Holy Trinity Church Rectory and Convent

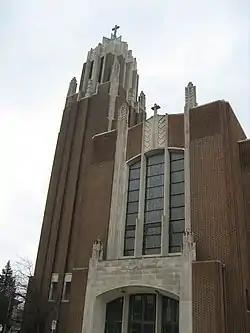

The Holy Trinity Catholic Church Rectory and Convent in Bloomington, Illinois, USA, has been listed on the National Register of Historic Places since 1983. The Rectory and Convent Building is situated behind the art deco church on the site of the 1869 Holy Trinity Church, which was destroyed by a tornado before it was completed. A fire obliterated the church in 1932, but the church was financed, and recovery was quick. The finished Art-Deco building was completed in 1933 and opened in 1934. It still stands today.